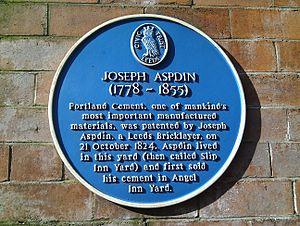
Joseph Aspdin était un inventeur britannique.